Ascension Island

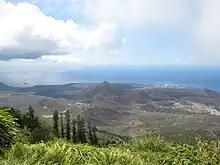
The island viewed from atop Green Mountain, looking West towards Two Boats Village and Georgetown

Ascension has a hot desert climate ("BWh", according to the Köppen climate classification). The temperatures at the coast average from , and about cooler at the highest point. Rain showers may occur at any time during the year, but tend to be heavier between June and September. Although the island is in the tropical zone, average annual rainfall is very low. The cause of this might be the relatively low temperature of the ocean water, as the Benguela Current and South Equatorial Current flow northward west of Africa. These currents bring cooling effects around the eastern South Atlantic Ocean. Tropical cyclones also occur only rarely in the South Atlantic Ocean which might be caused by the same phenomenon, and by strong vertical wind shear.